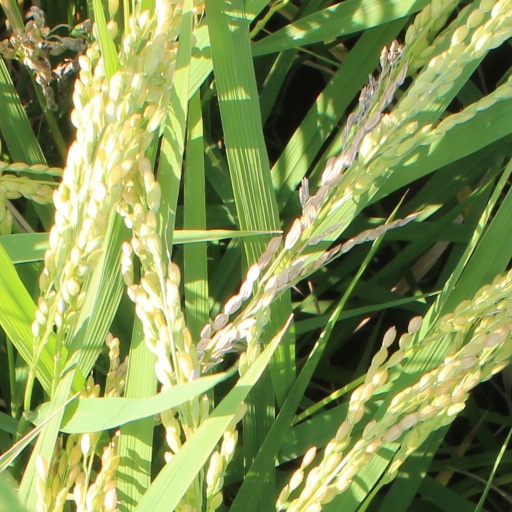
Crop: rice